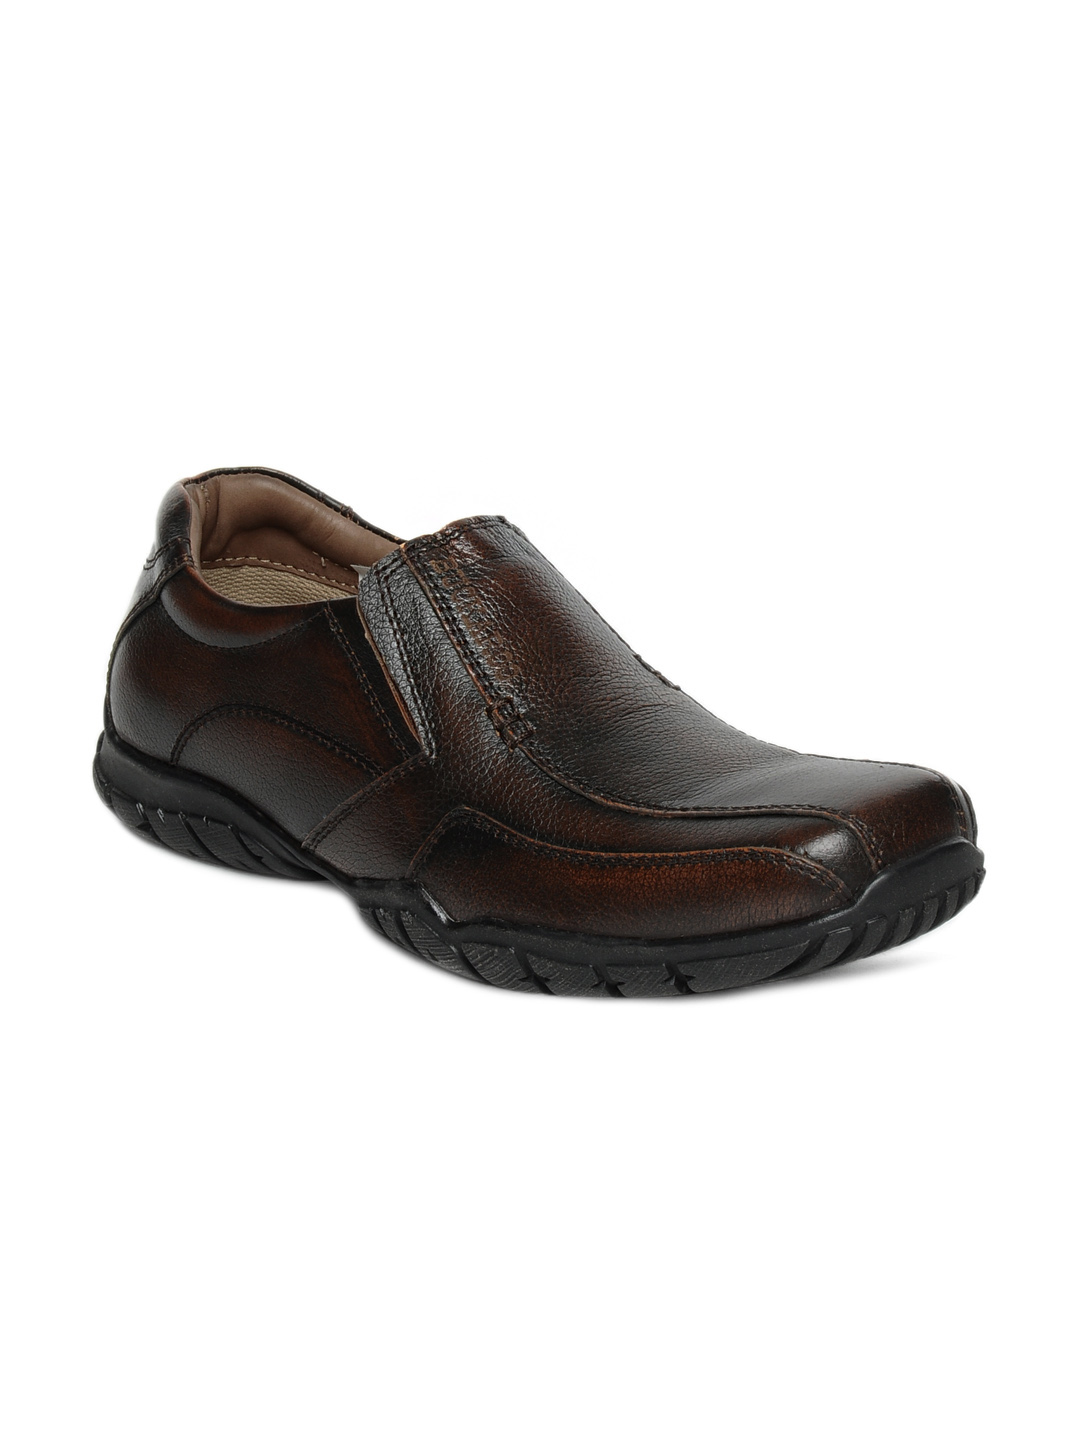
Buckaroo Men Brown Vecino Shoes
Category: Footwear / Shoes / Casual Shoes
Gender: Men
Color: Brown
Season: Winter 2012
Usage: Casual